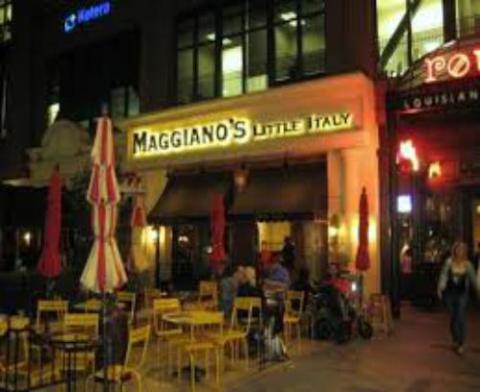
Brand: maggiano's little italy
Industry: Food